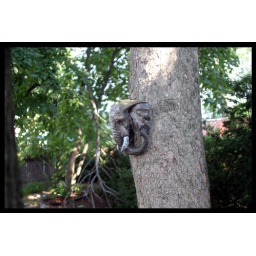
a elephant that I got in georgia. On the tree in my back yard.